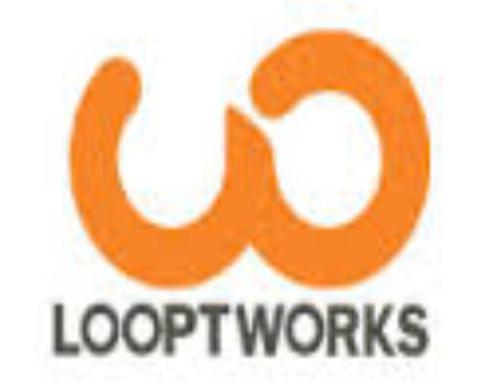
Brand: looptworks
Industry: Clothes